The Prisoner of Zenda (1922 film)

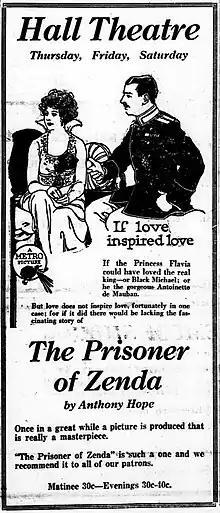
A newspaper advertisement.

The Prisoner of Zenda is a 1922 American silent adventure film directed by Rex Ingram, one of the many adaptations of Anthony Hope's popular 1894 novel "The Prisoner of Zenda" and the subsequent 1896 play by Hope and Edward Rose.